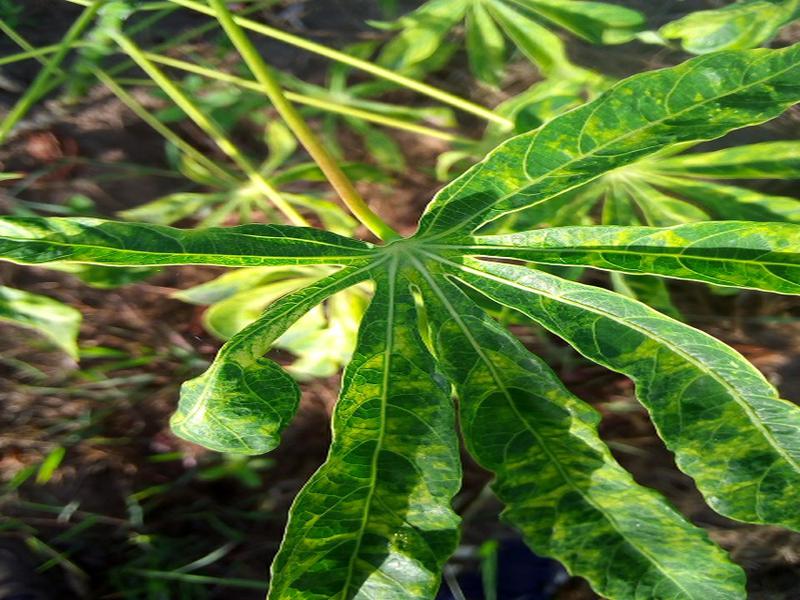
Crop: cassava
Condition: mosaic_disease